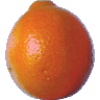
Label: tangelo